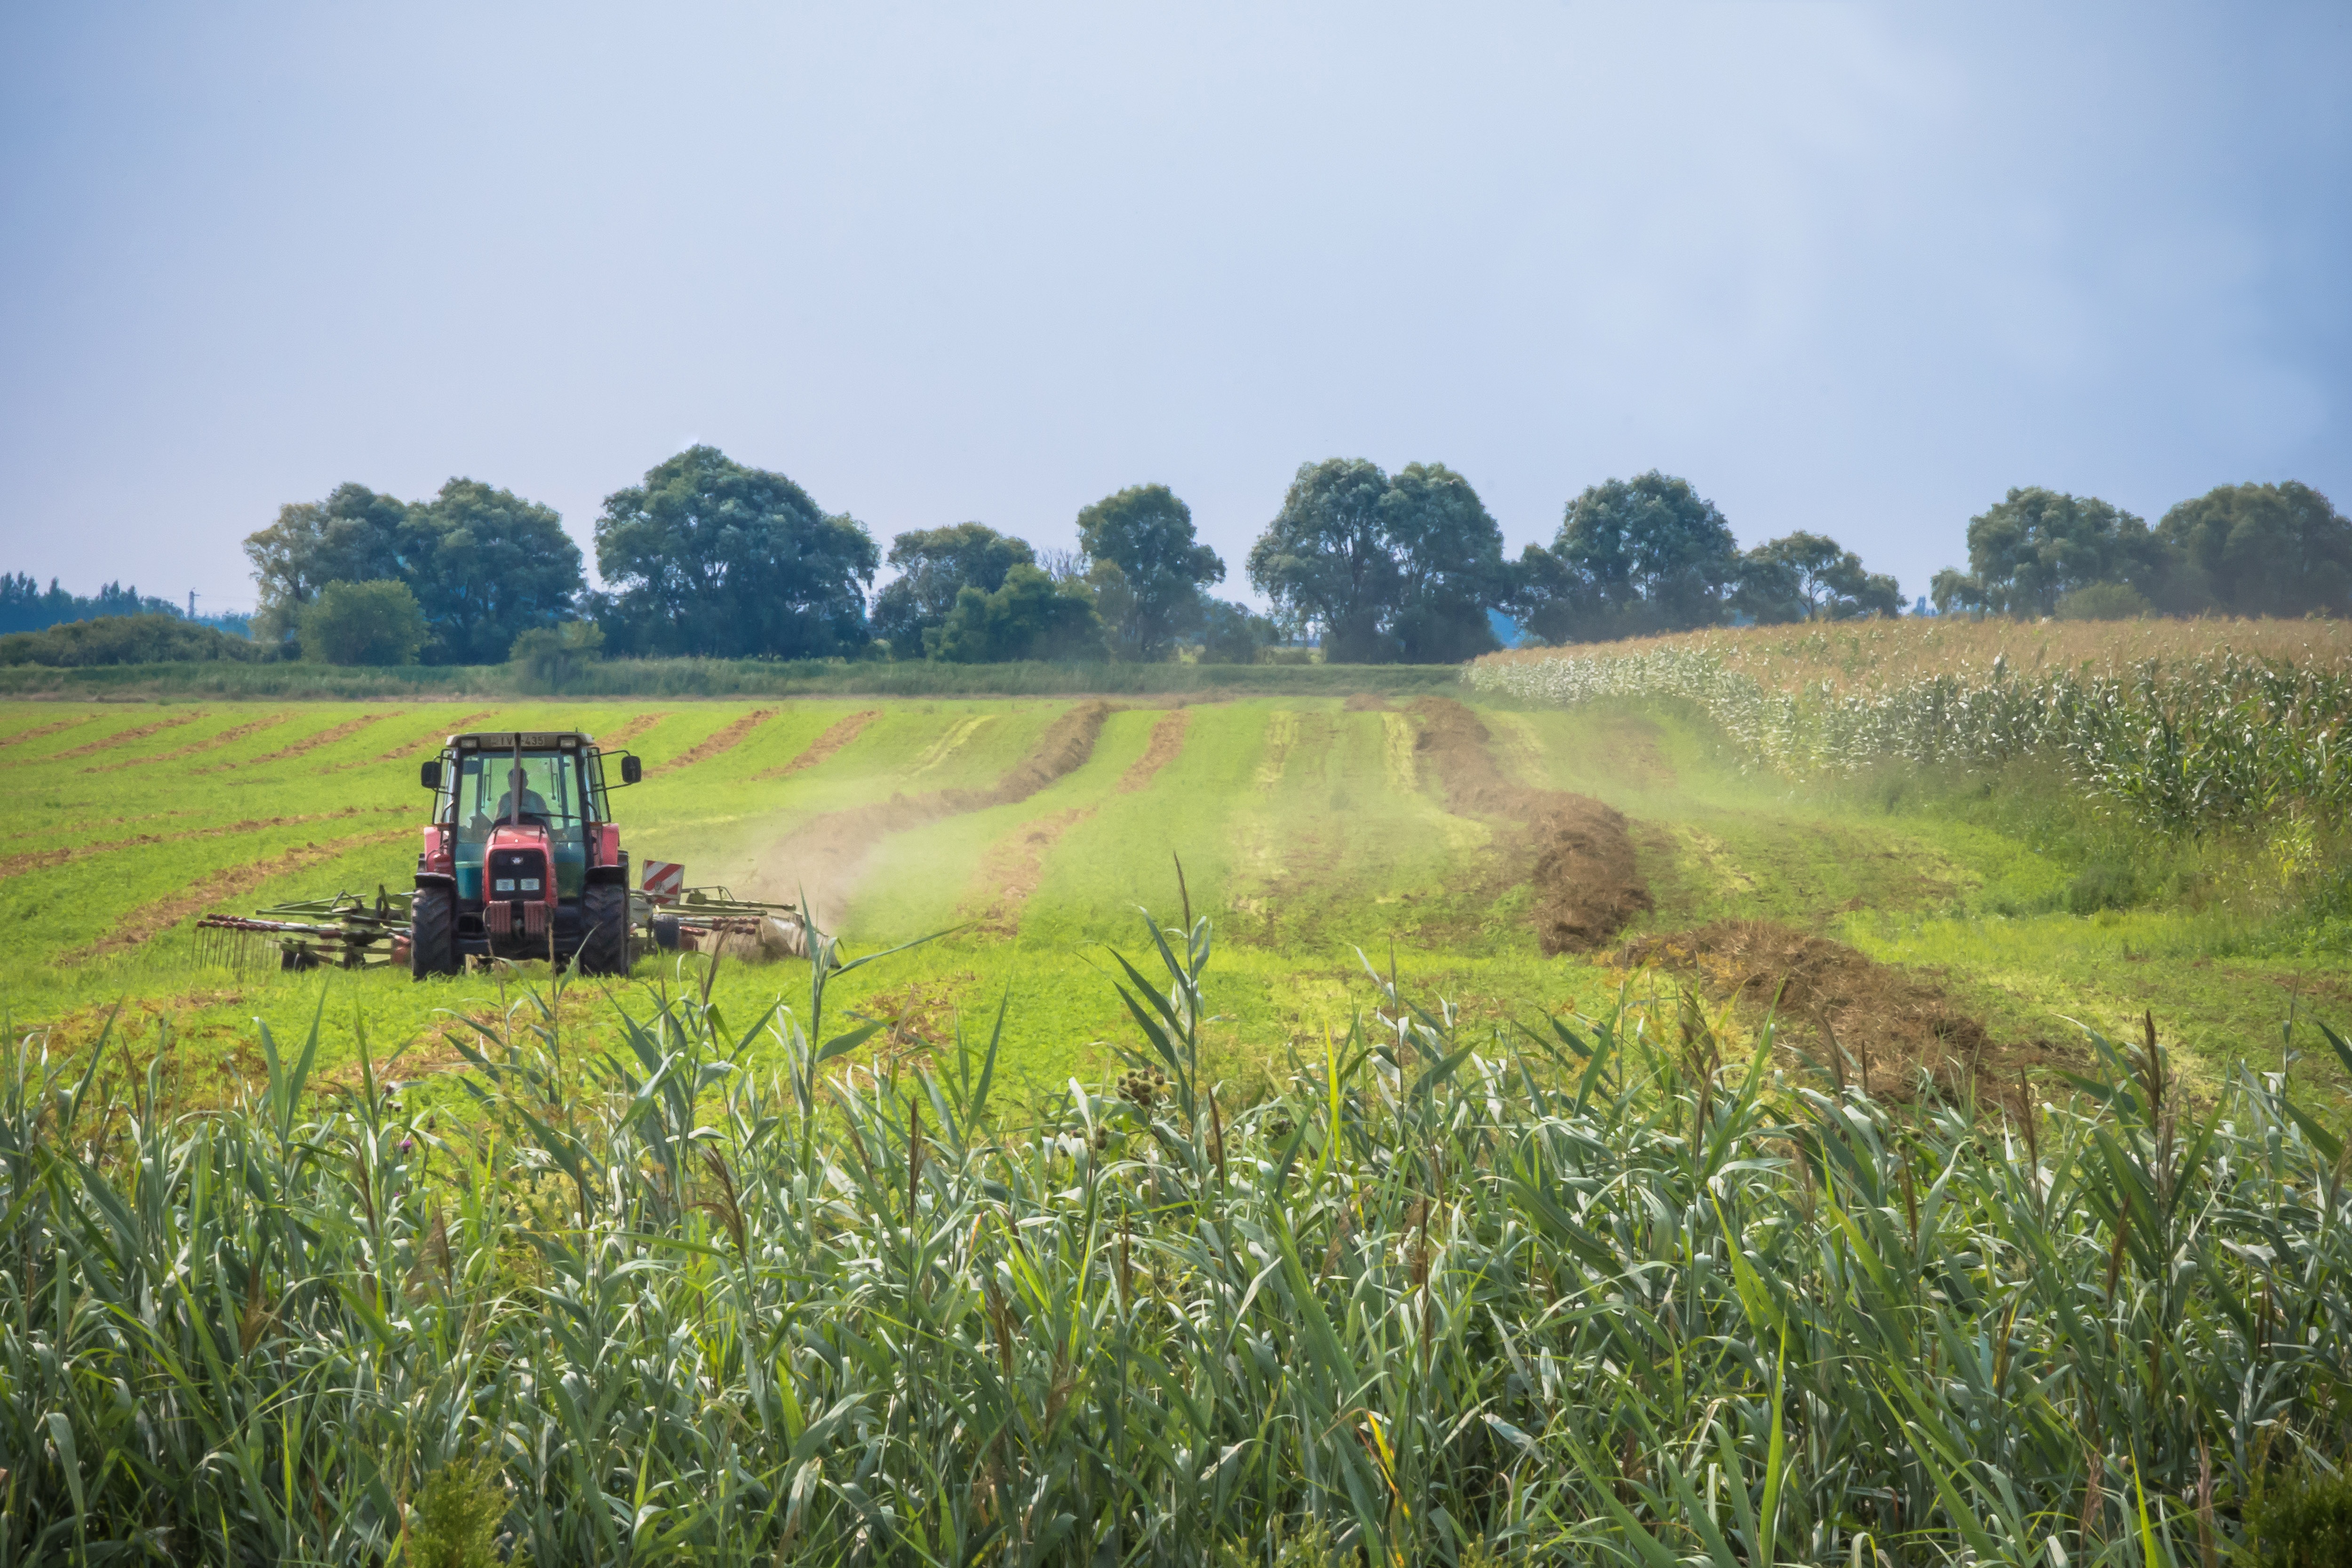
landscape, nature, grass, plant, field, farm, meadow, prairie, hill, green, crop, pasture, soil, agriculture, plain, grassland, plantation, rural area, paddy field, grass family, trav